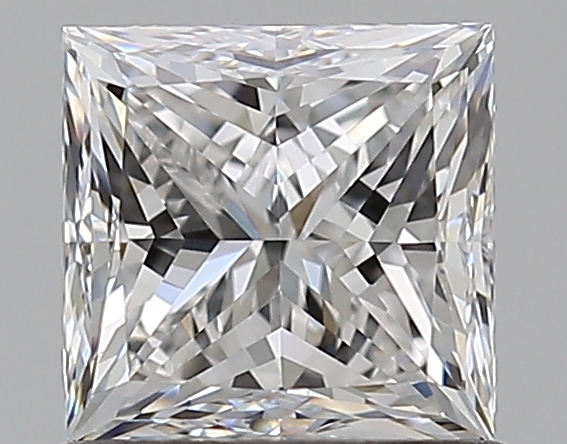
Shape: princess
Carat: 0.9
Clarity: VS1
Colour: E
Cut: VG
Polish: EX
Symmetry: VG
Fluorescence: N
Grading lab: GIA
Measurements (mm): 5.15 x 5.07 x 3.85